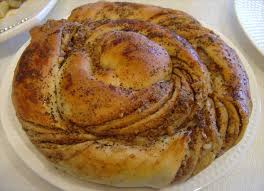
Yemek: borek